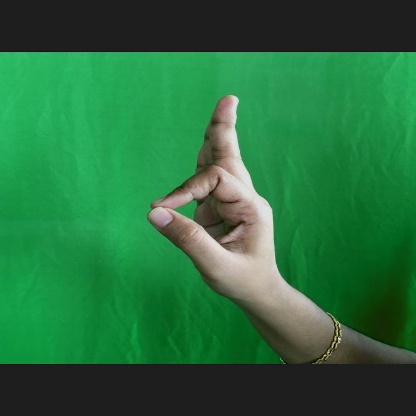
Mudra: Aralam